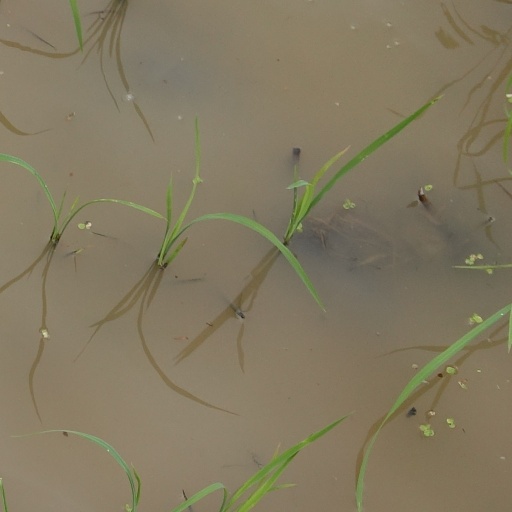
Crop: rice